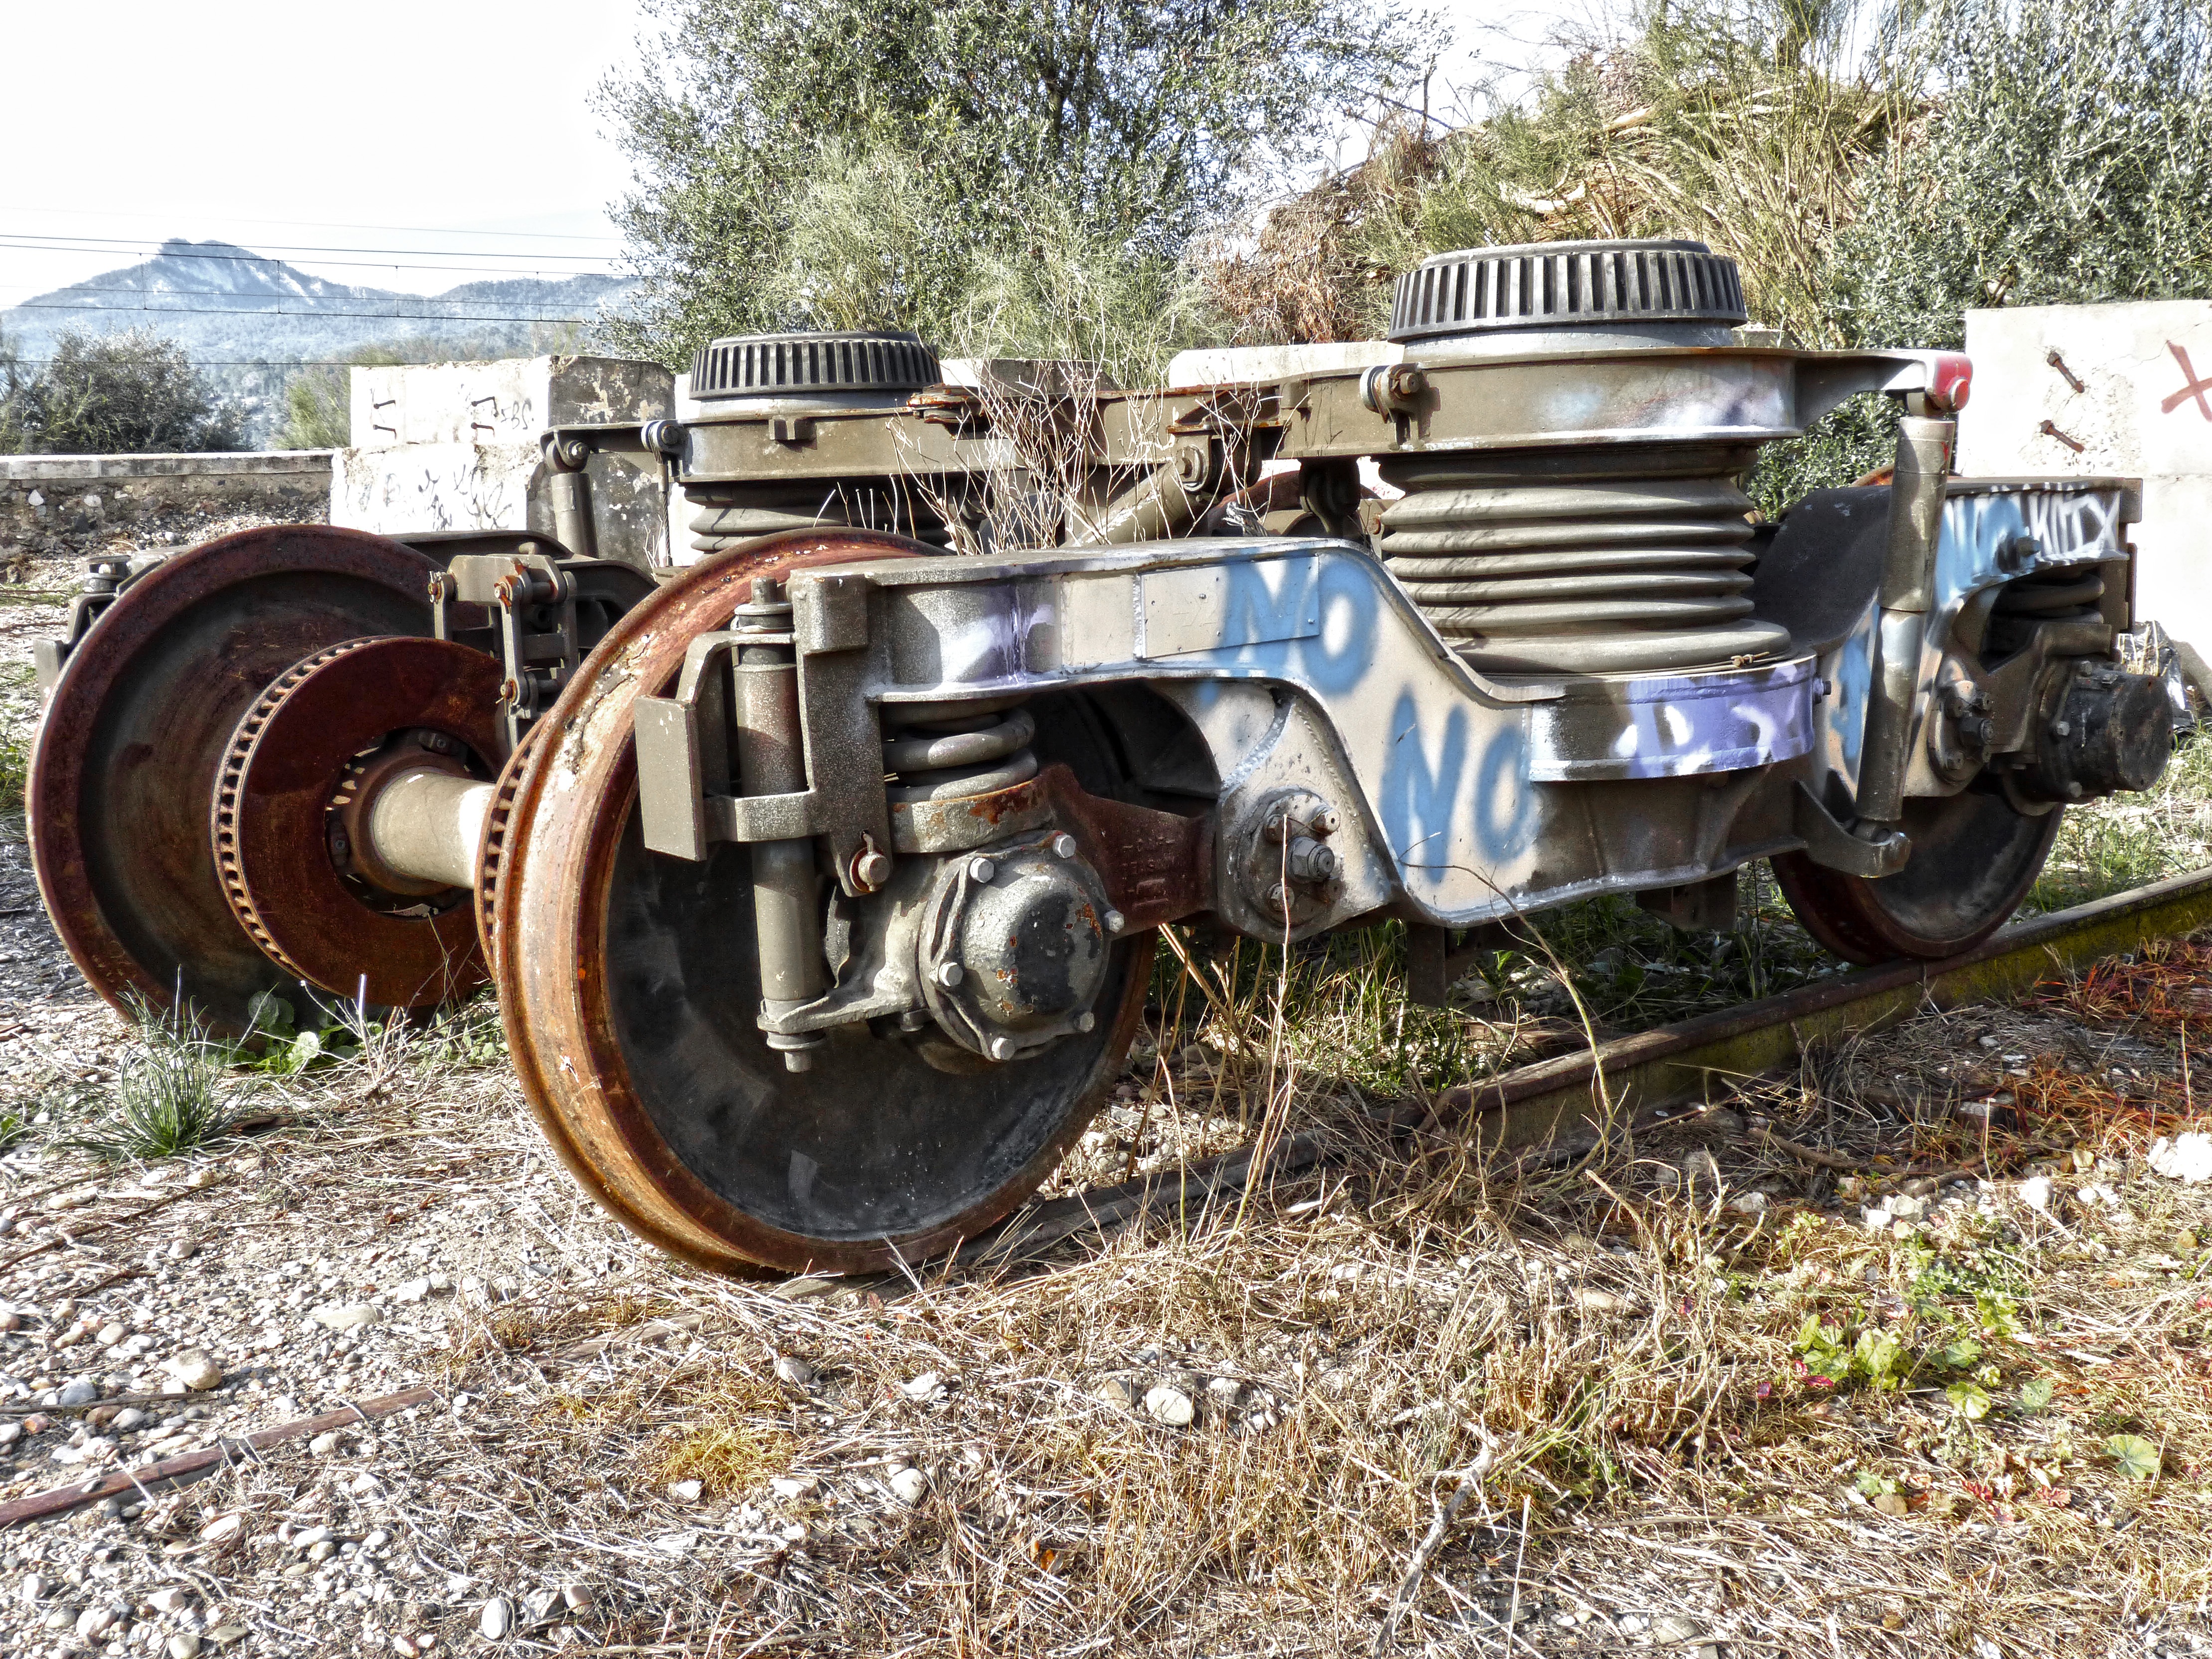
railway, car, tractor, train, vehicle, motor vehicle, wheels, boje, agricultural machinery, axis, land vehicle